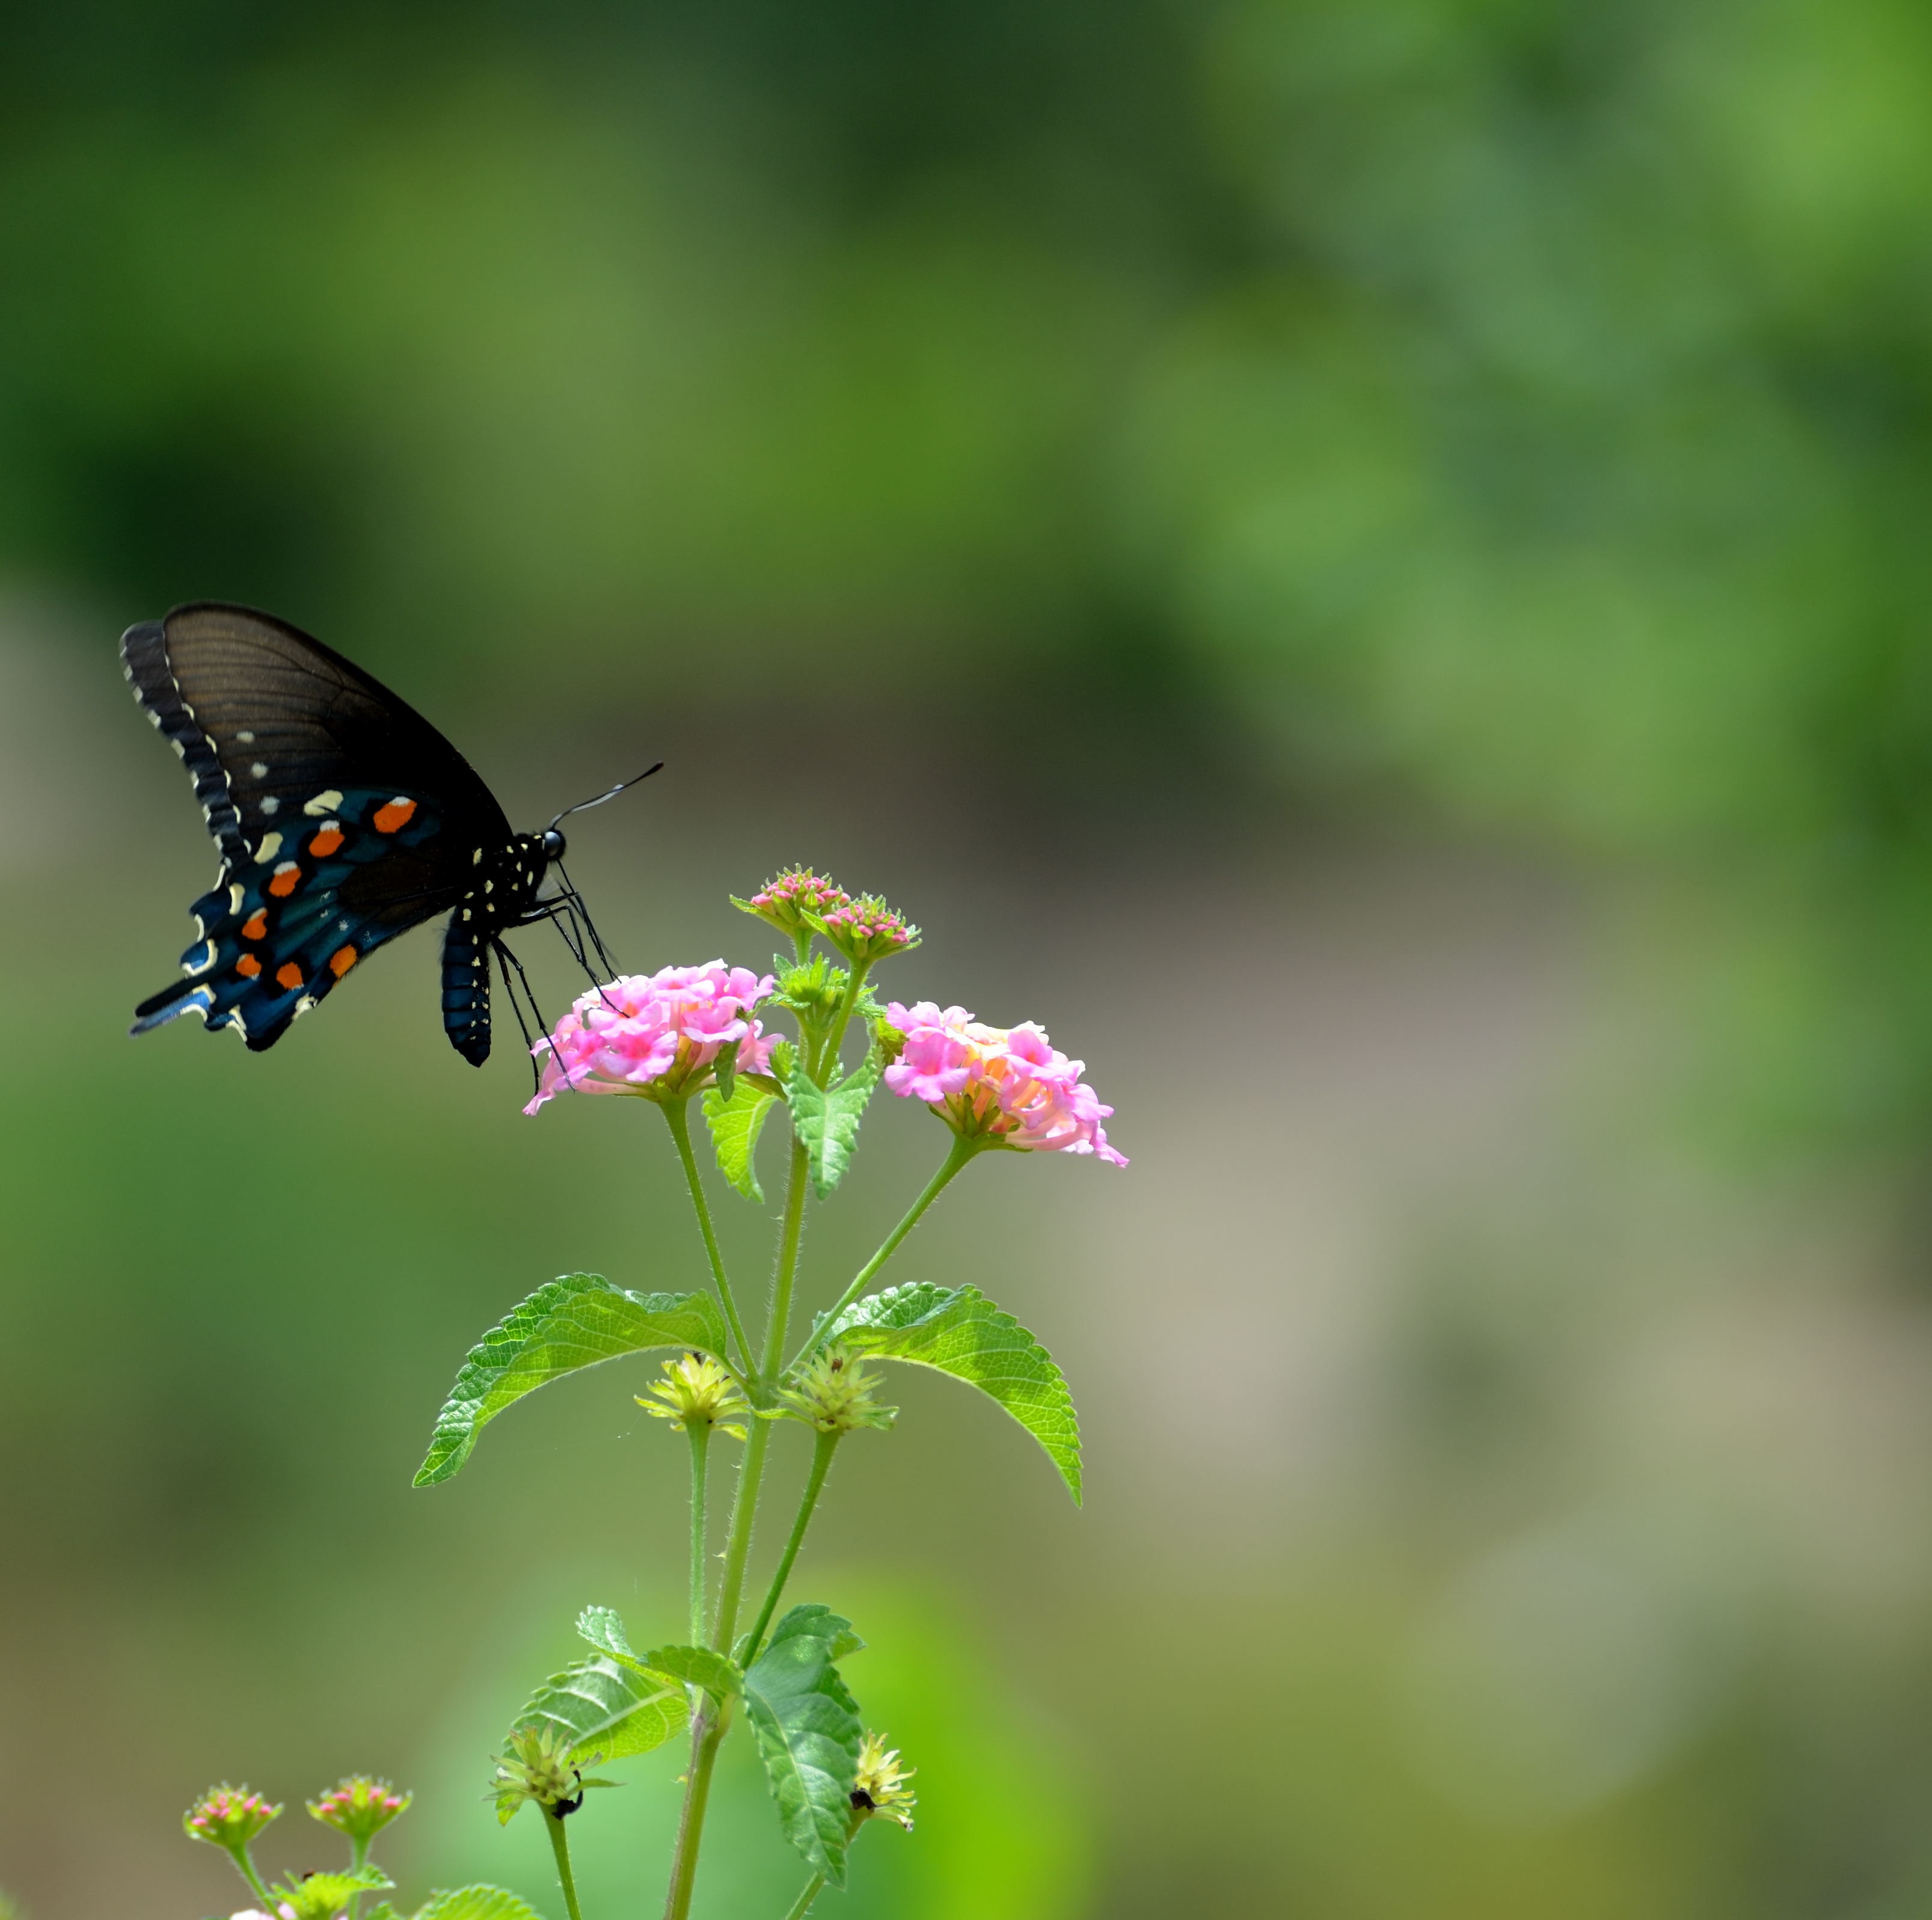
nature, grass, photography, meadow, prairie, leaf, flower, fly, summer, floral, wildlife, green, insect, natural, botany, butterfly, colorful, garden, flora, fauna, invertebrate, wildflower, close up, monarch butterfly, leaves, feeding, wings, fragile, nectar, papilio, swallowtail, macro photography, proboscis, pollinator, black swallowtail butterfly, moths and butterflies, lycaenid